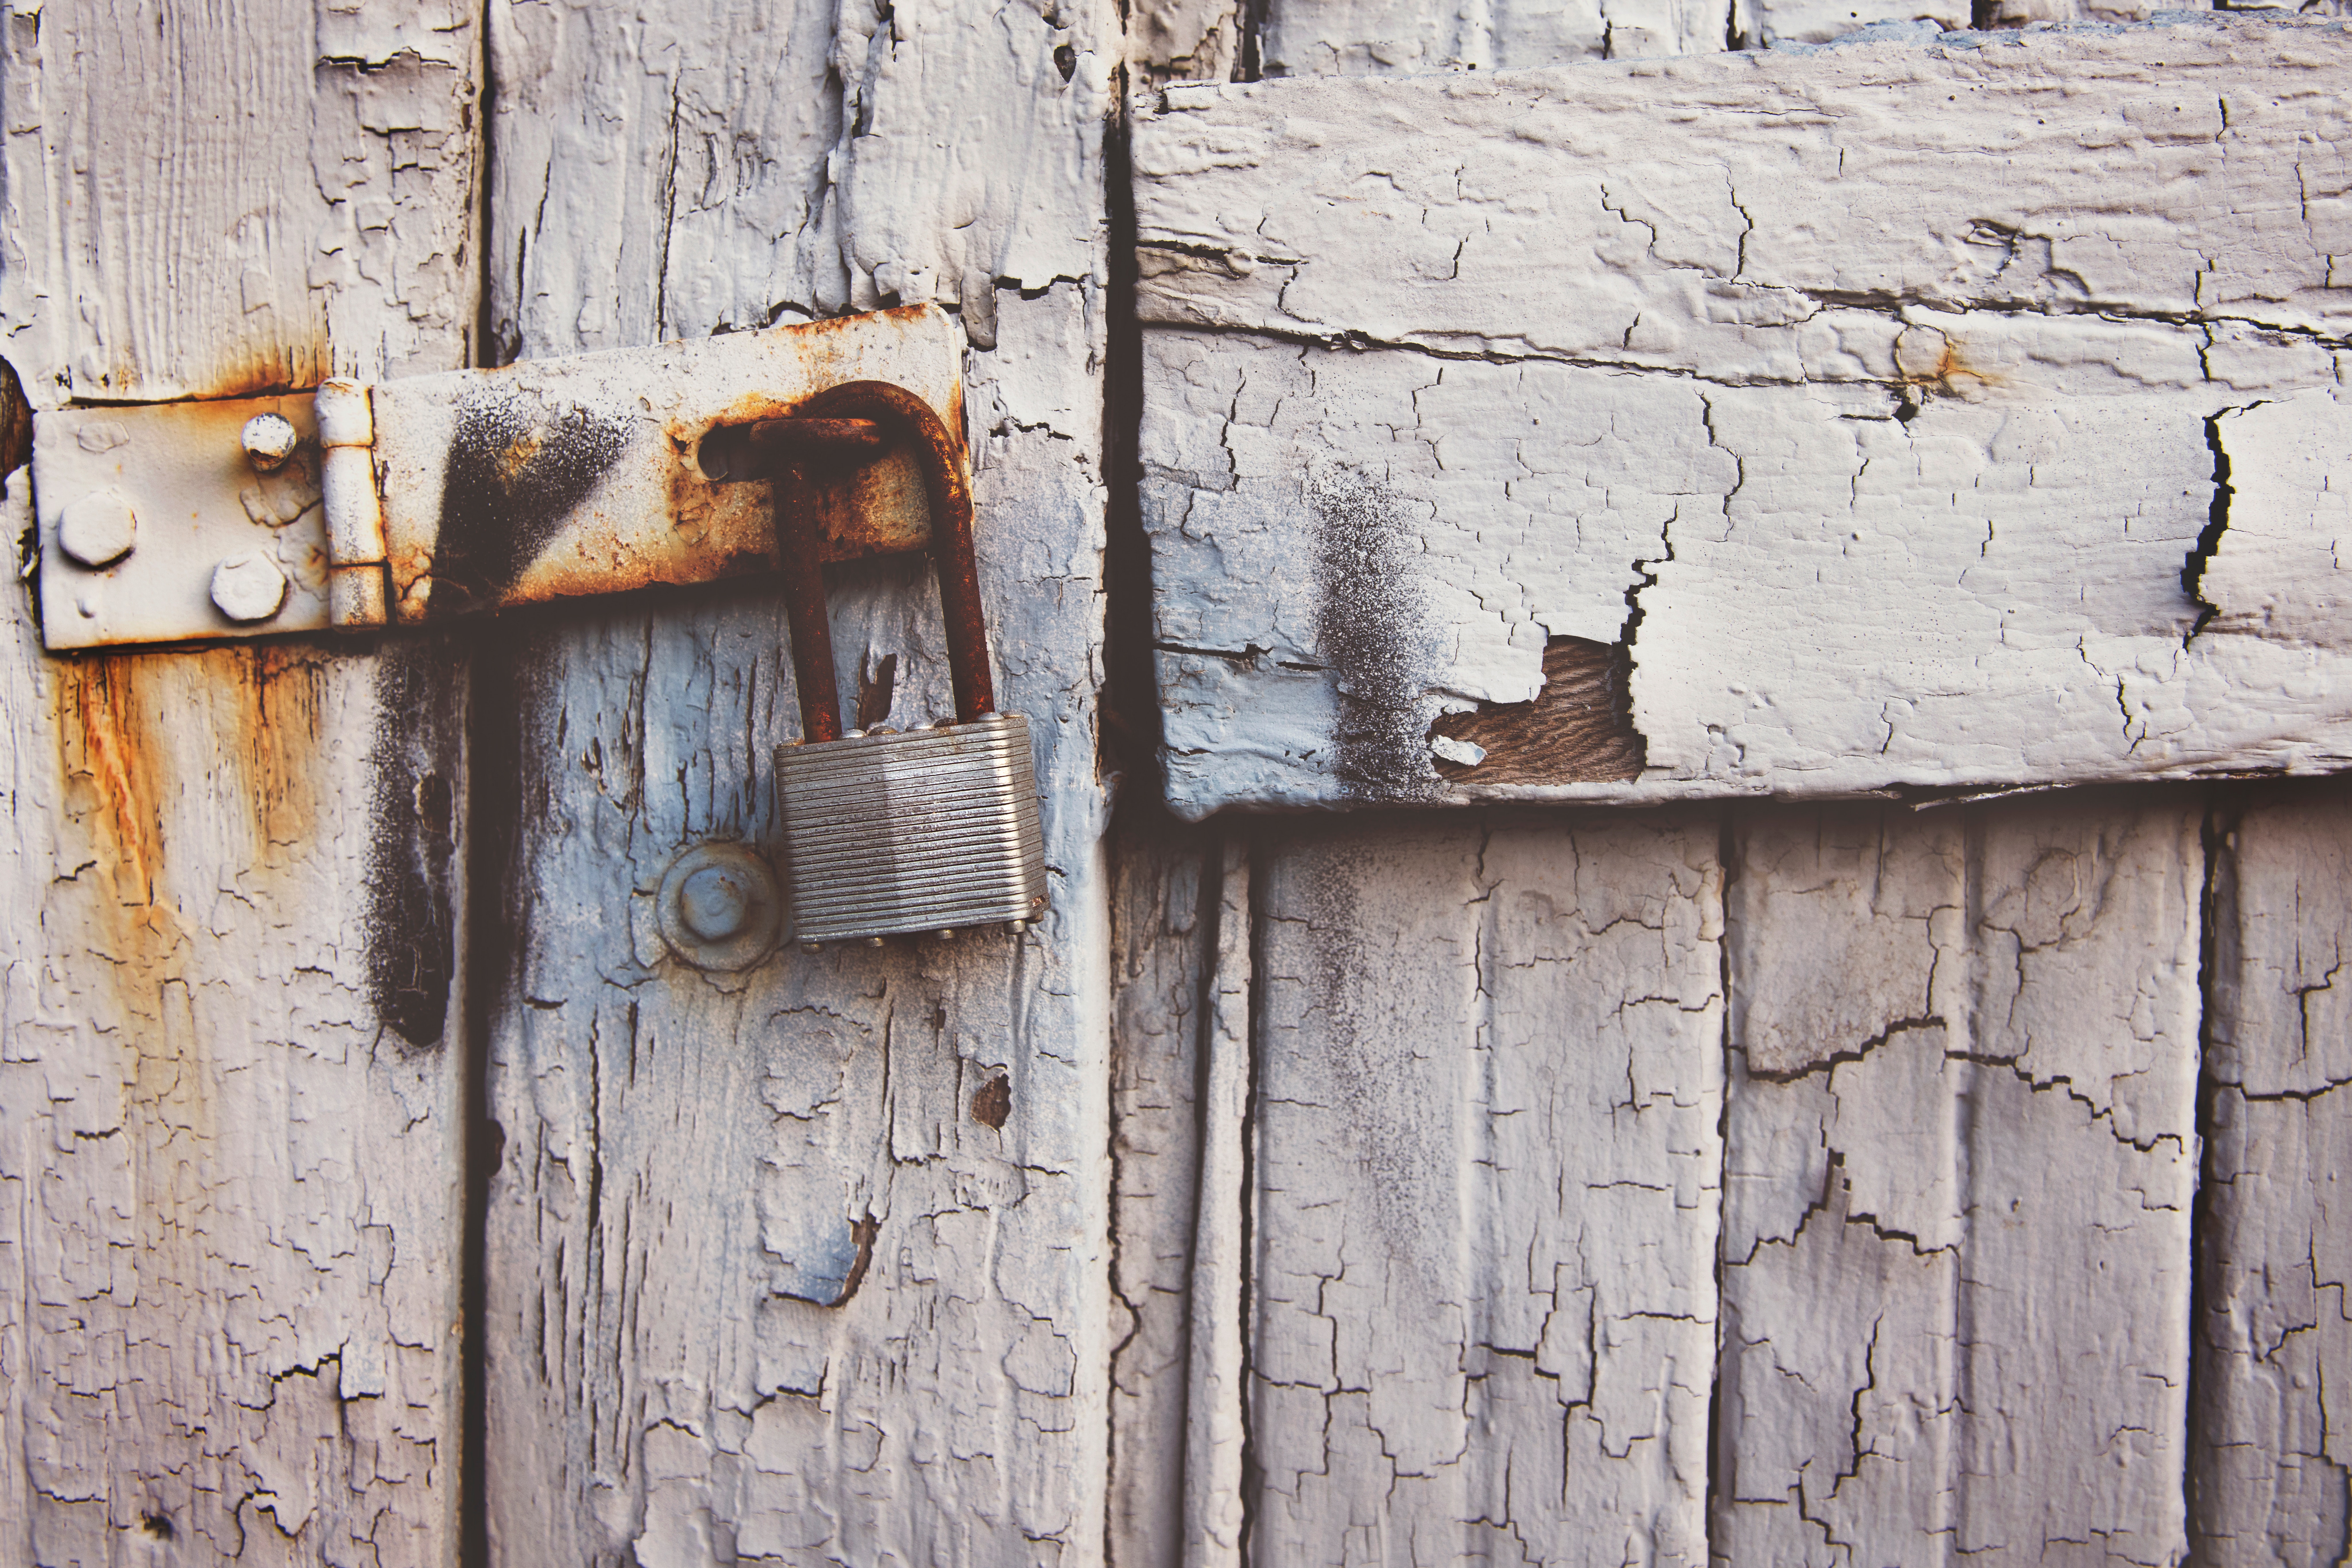
wood, wall, plank, iron, rust, door, tree, wood stain, window, siding, metal, still life photography